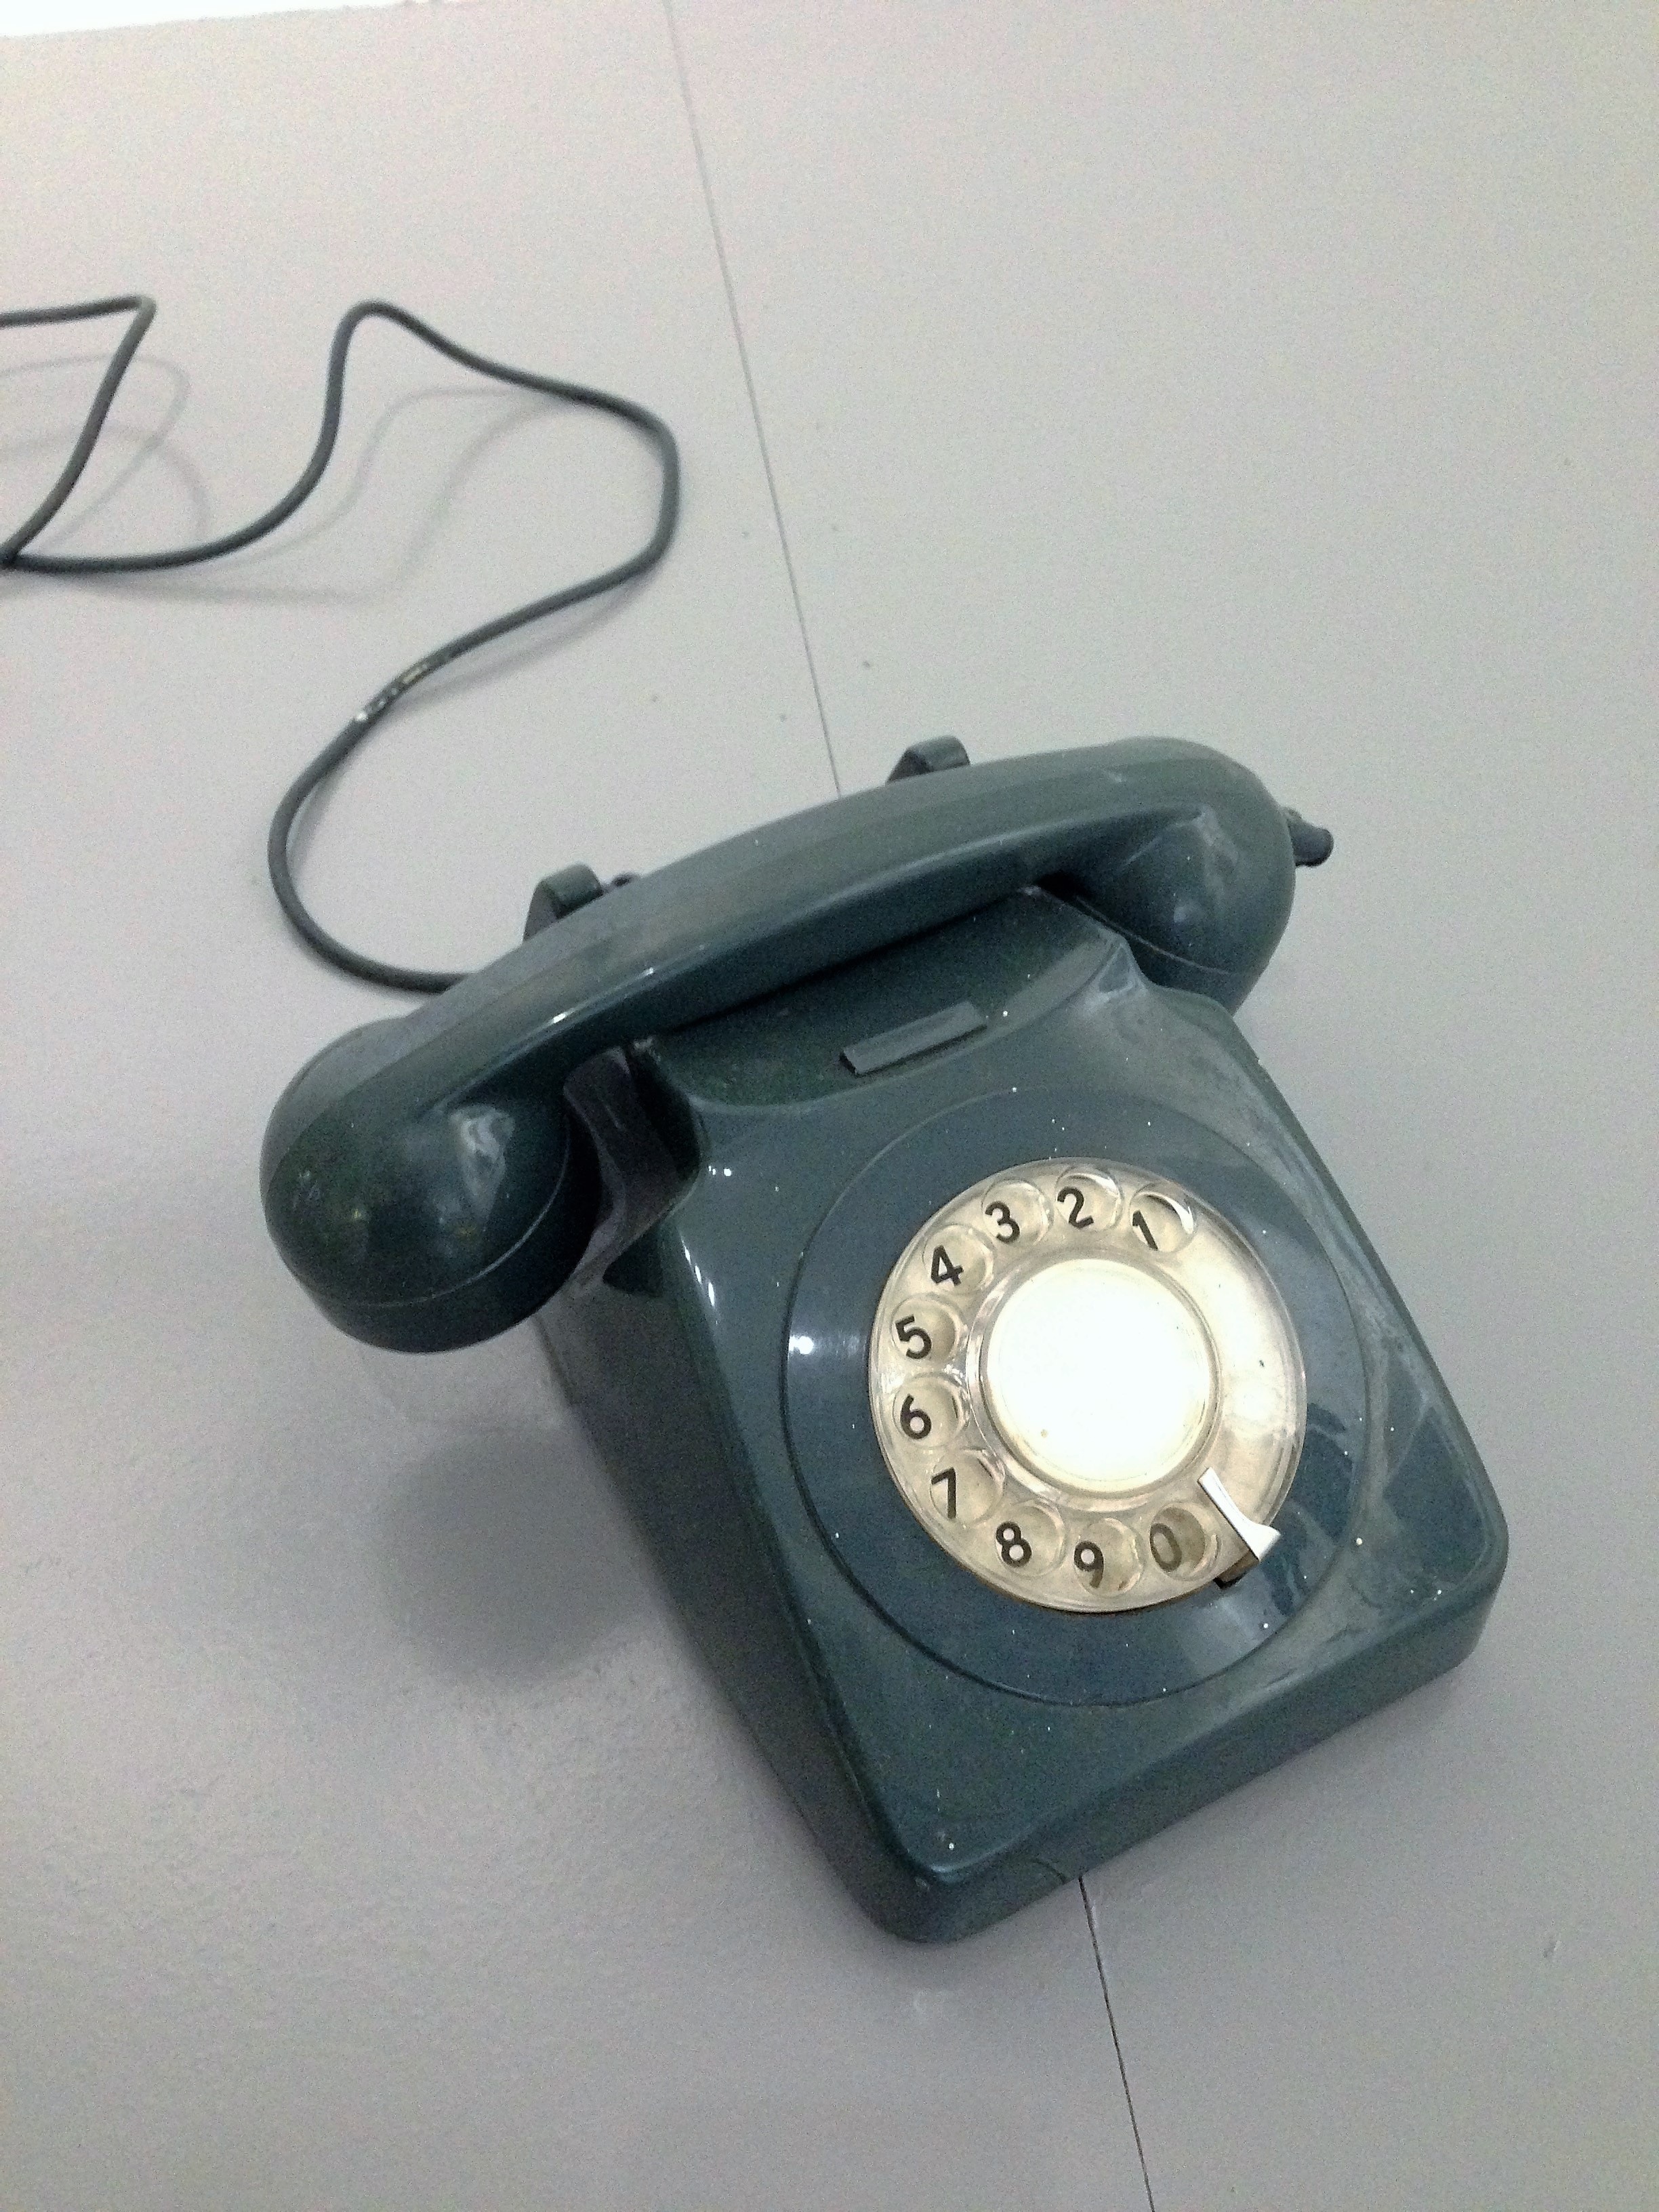
light, retro, green, phone, telephone, communication, lighting, dial, land line